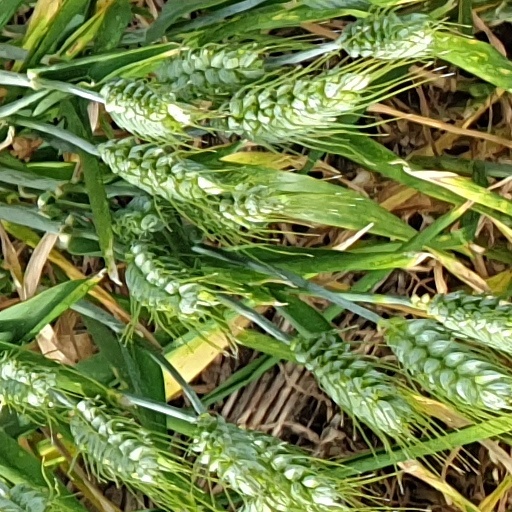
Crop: wheat